Italian wine

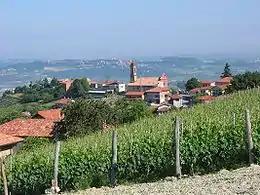
Nebbiolo vineyards in Alba, in the Piedmont region

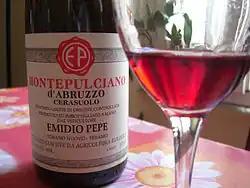
A Montepulciano d'Abruzzo wine made from the Montepulciano grape, in the Abruzzo region

Other important whites include Carricante, Coda de Volpe, Cortese, Falanghina, Grechetto, Grillo, Inzolia, Picolit, Traminer, Verduzzo, and Vernaccia.